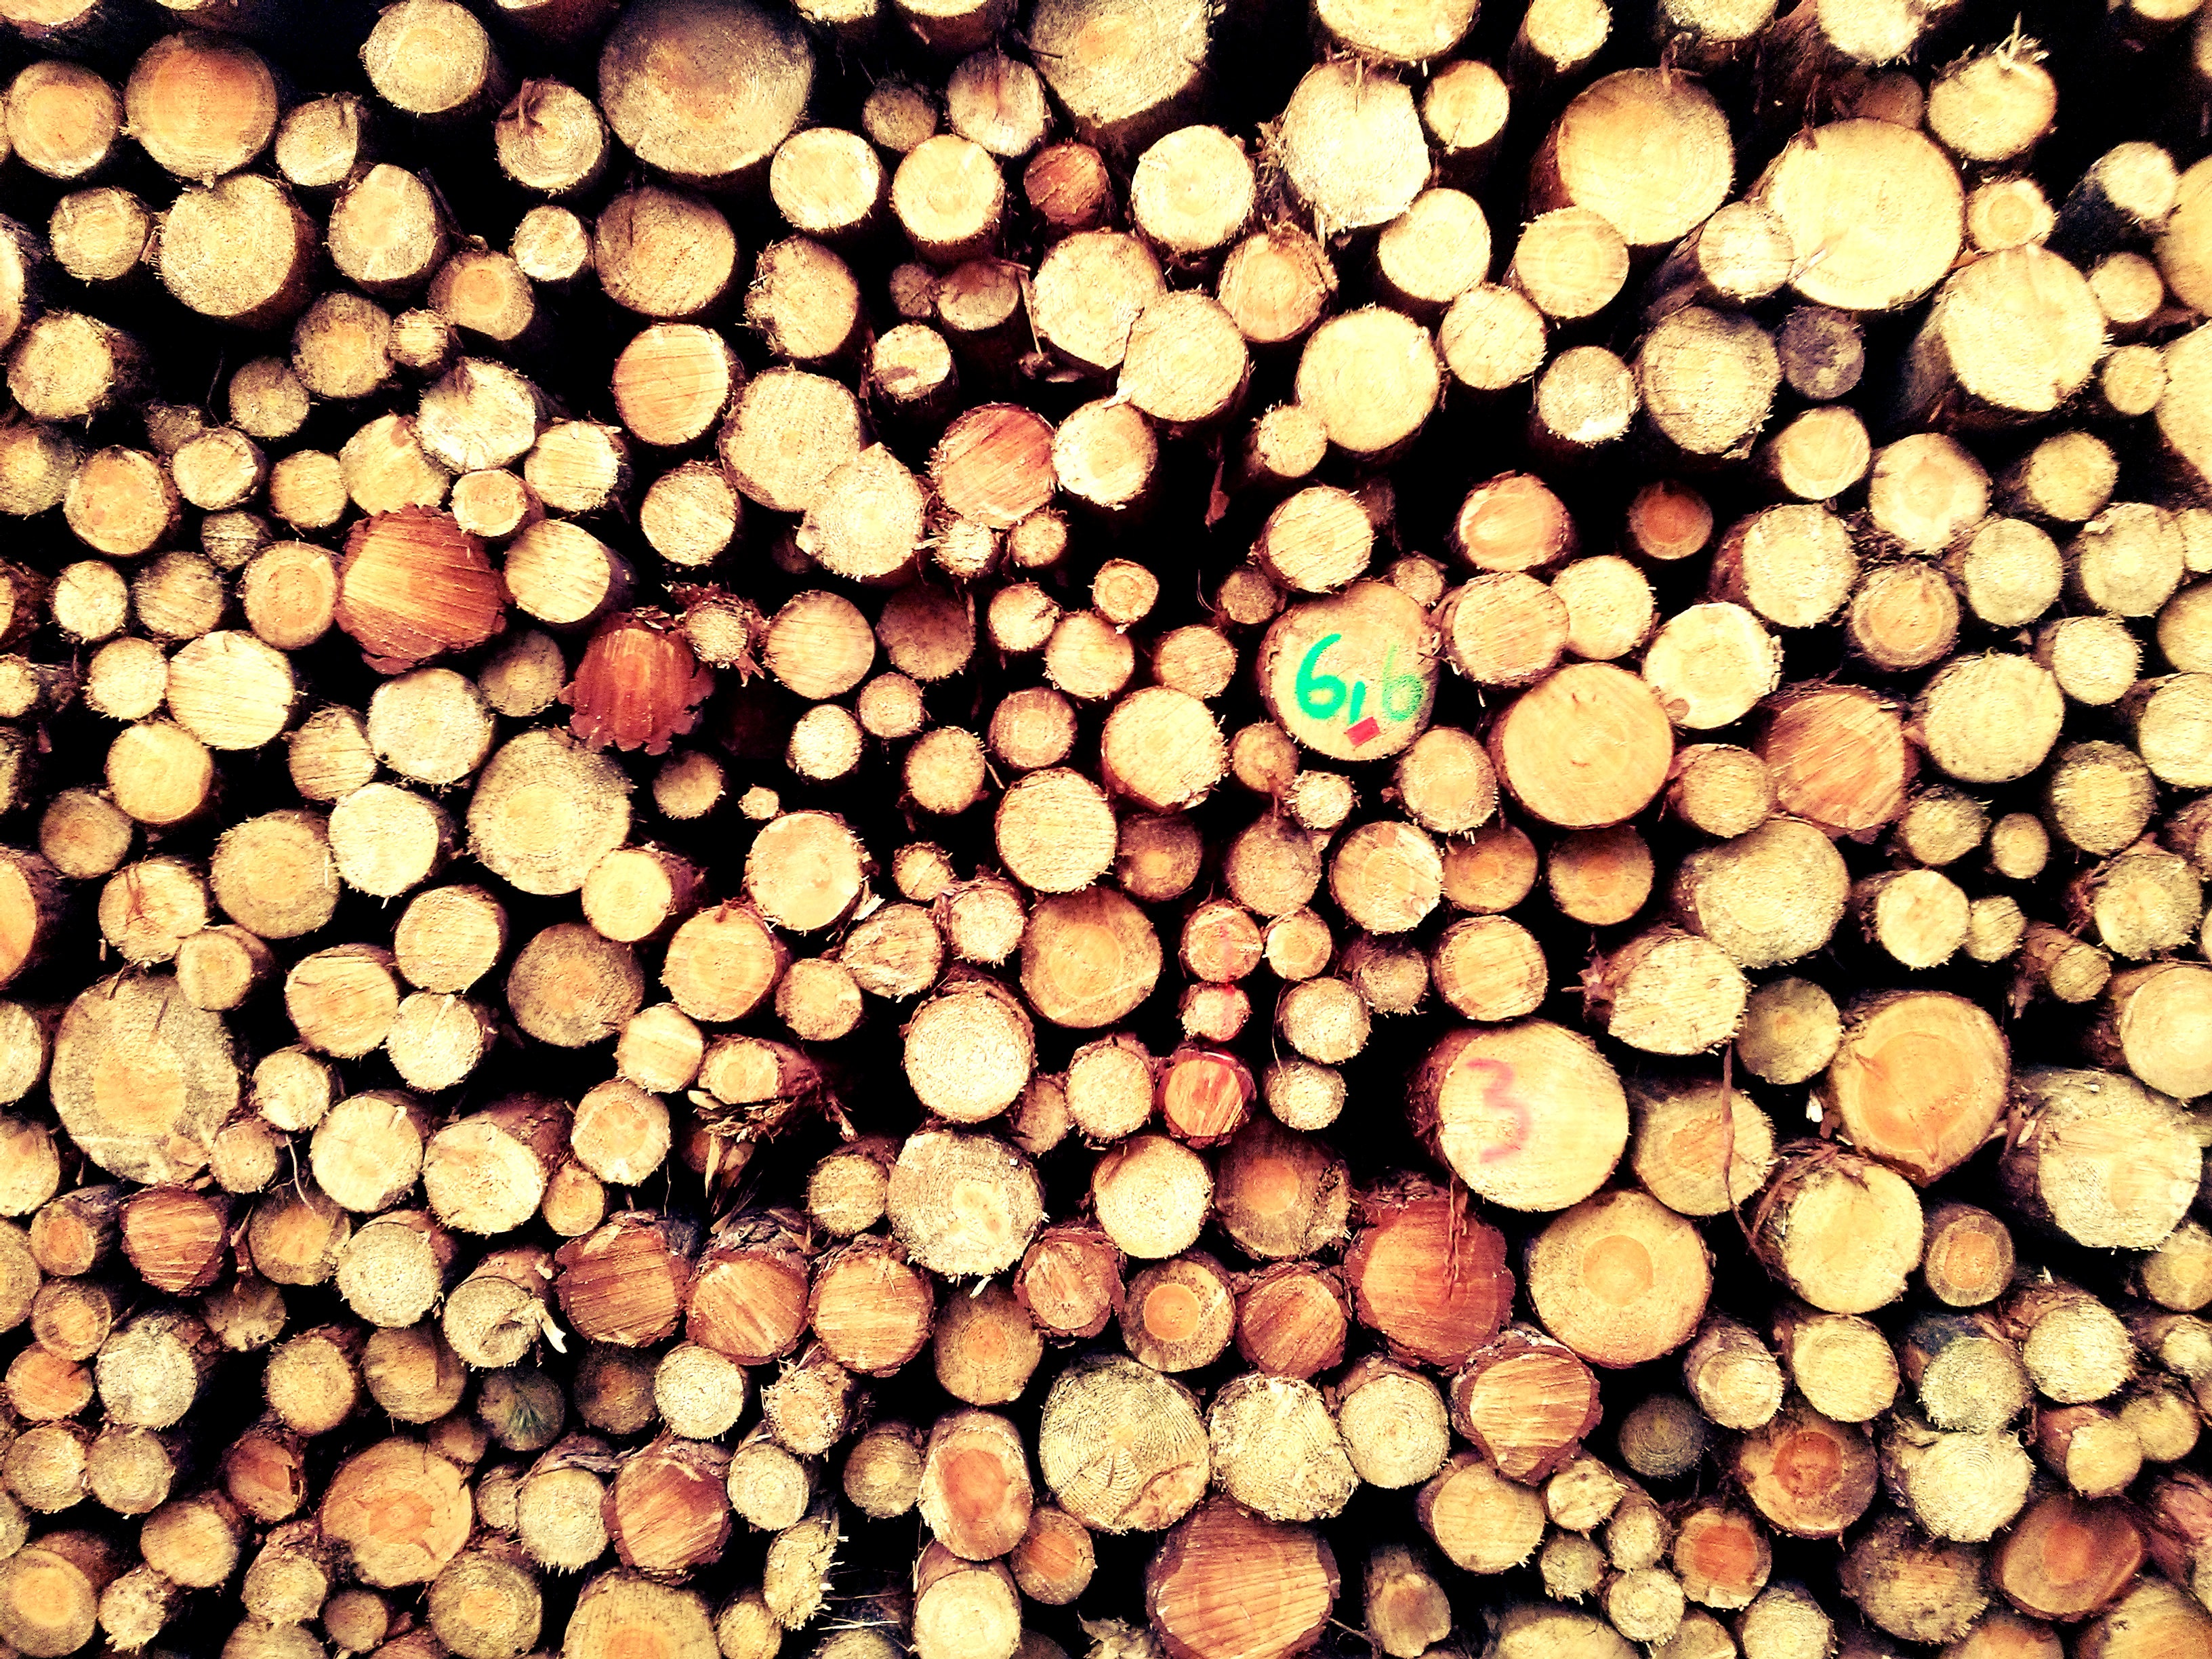
tree, nature, forest, branch, plant, wood, texture, trunk, pine, pattern, produce, soil, circle, ecology, cut, gardening, tree trunks, flooring, konary, the structure of the, pattern material